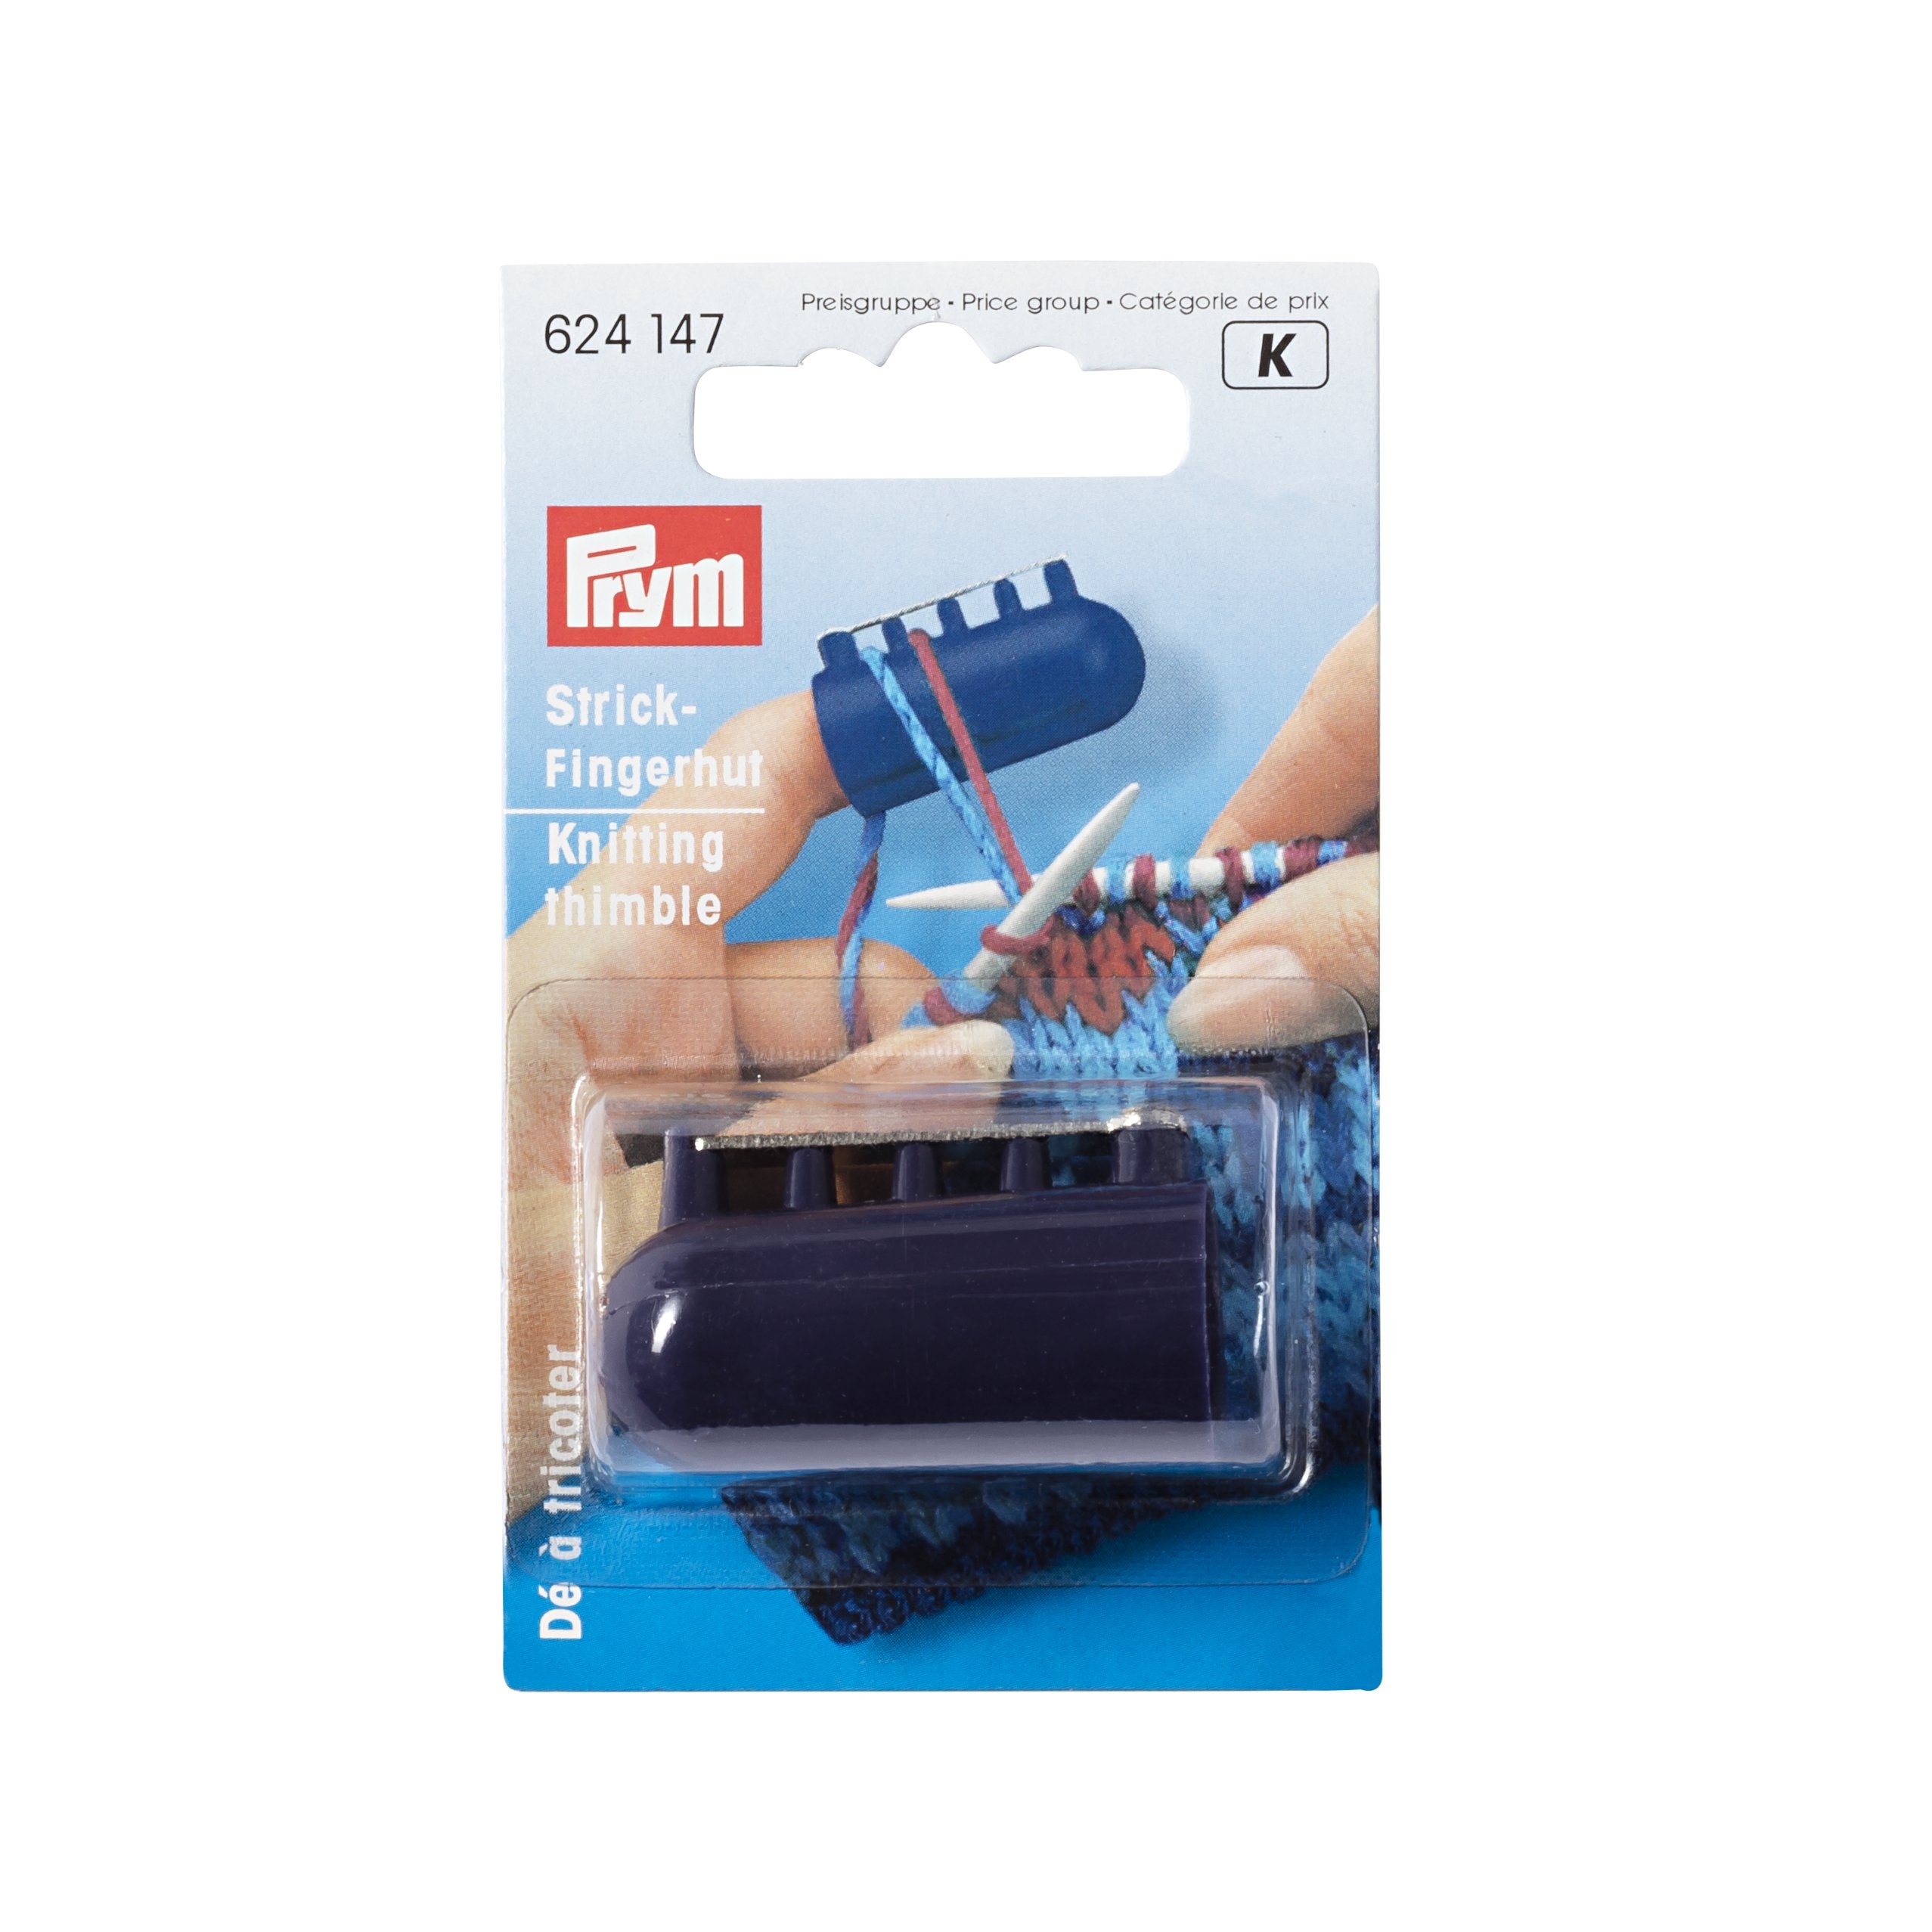
Prym langanohjain
Prymin langanohjain neljälle langalle toimii apuna kirjoneuletta neuloessa. Langanohjain estää lankojen sotkeutumisen ja helpottaa usealla langalla neulomista. Hyvin sormeen istuvan langanohjaimen päällä on aukot langoille, ja salpa pitää langat paikoillaan.
Brand: Lankakauppa Karvamato
Category: Arts & Entertainment > Hobbies & Creative Arts > Arts & Crafts > Art & Crafting Tools > Thread & Yarn Tools > Thread & Yarn Guides > Finger Guides